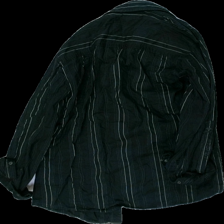
View: back
Type: Outerwear
Category: Men
Brand: Jack And Jones
Colors: Black, White
Material: 100% cotton
Pattern: Striped
Cut: Regular
Size: XXL
Season: All
Stains: Minor
Price range: 50-100
Recommended usage: Recycle
Comment: washed out